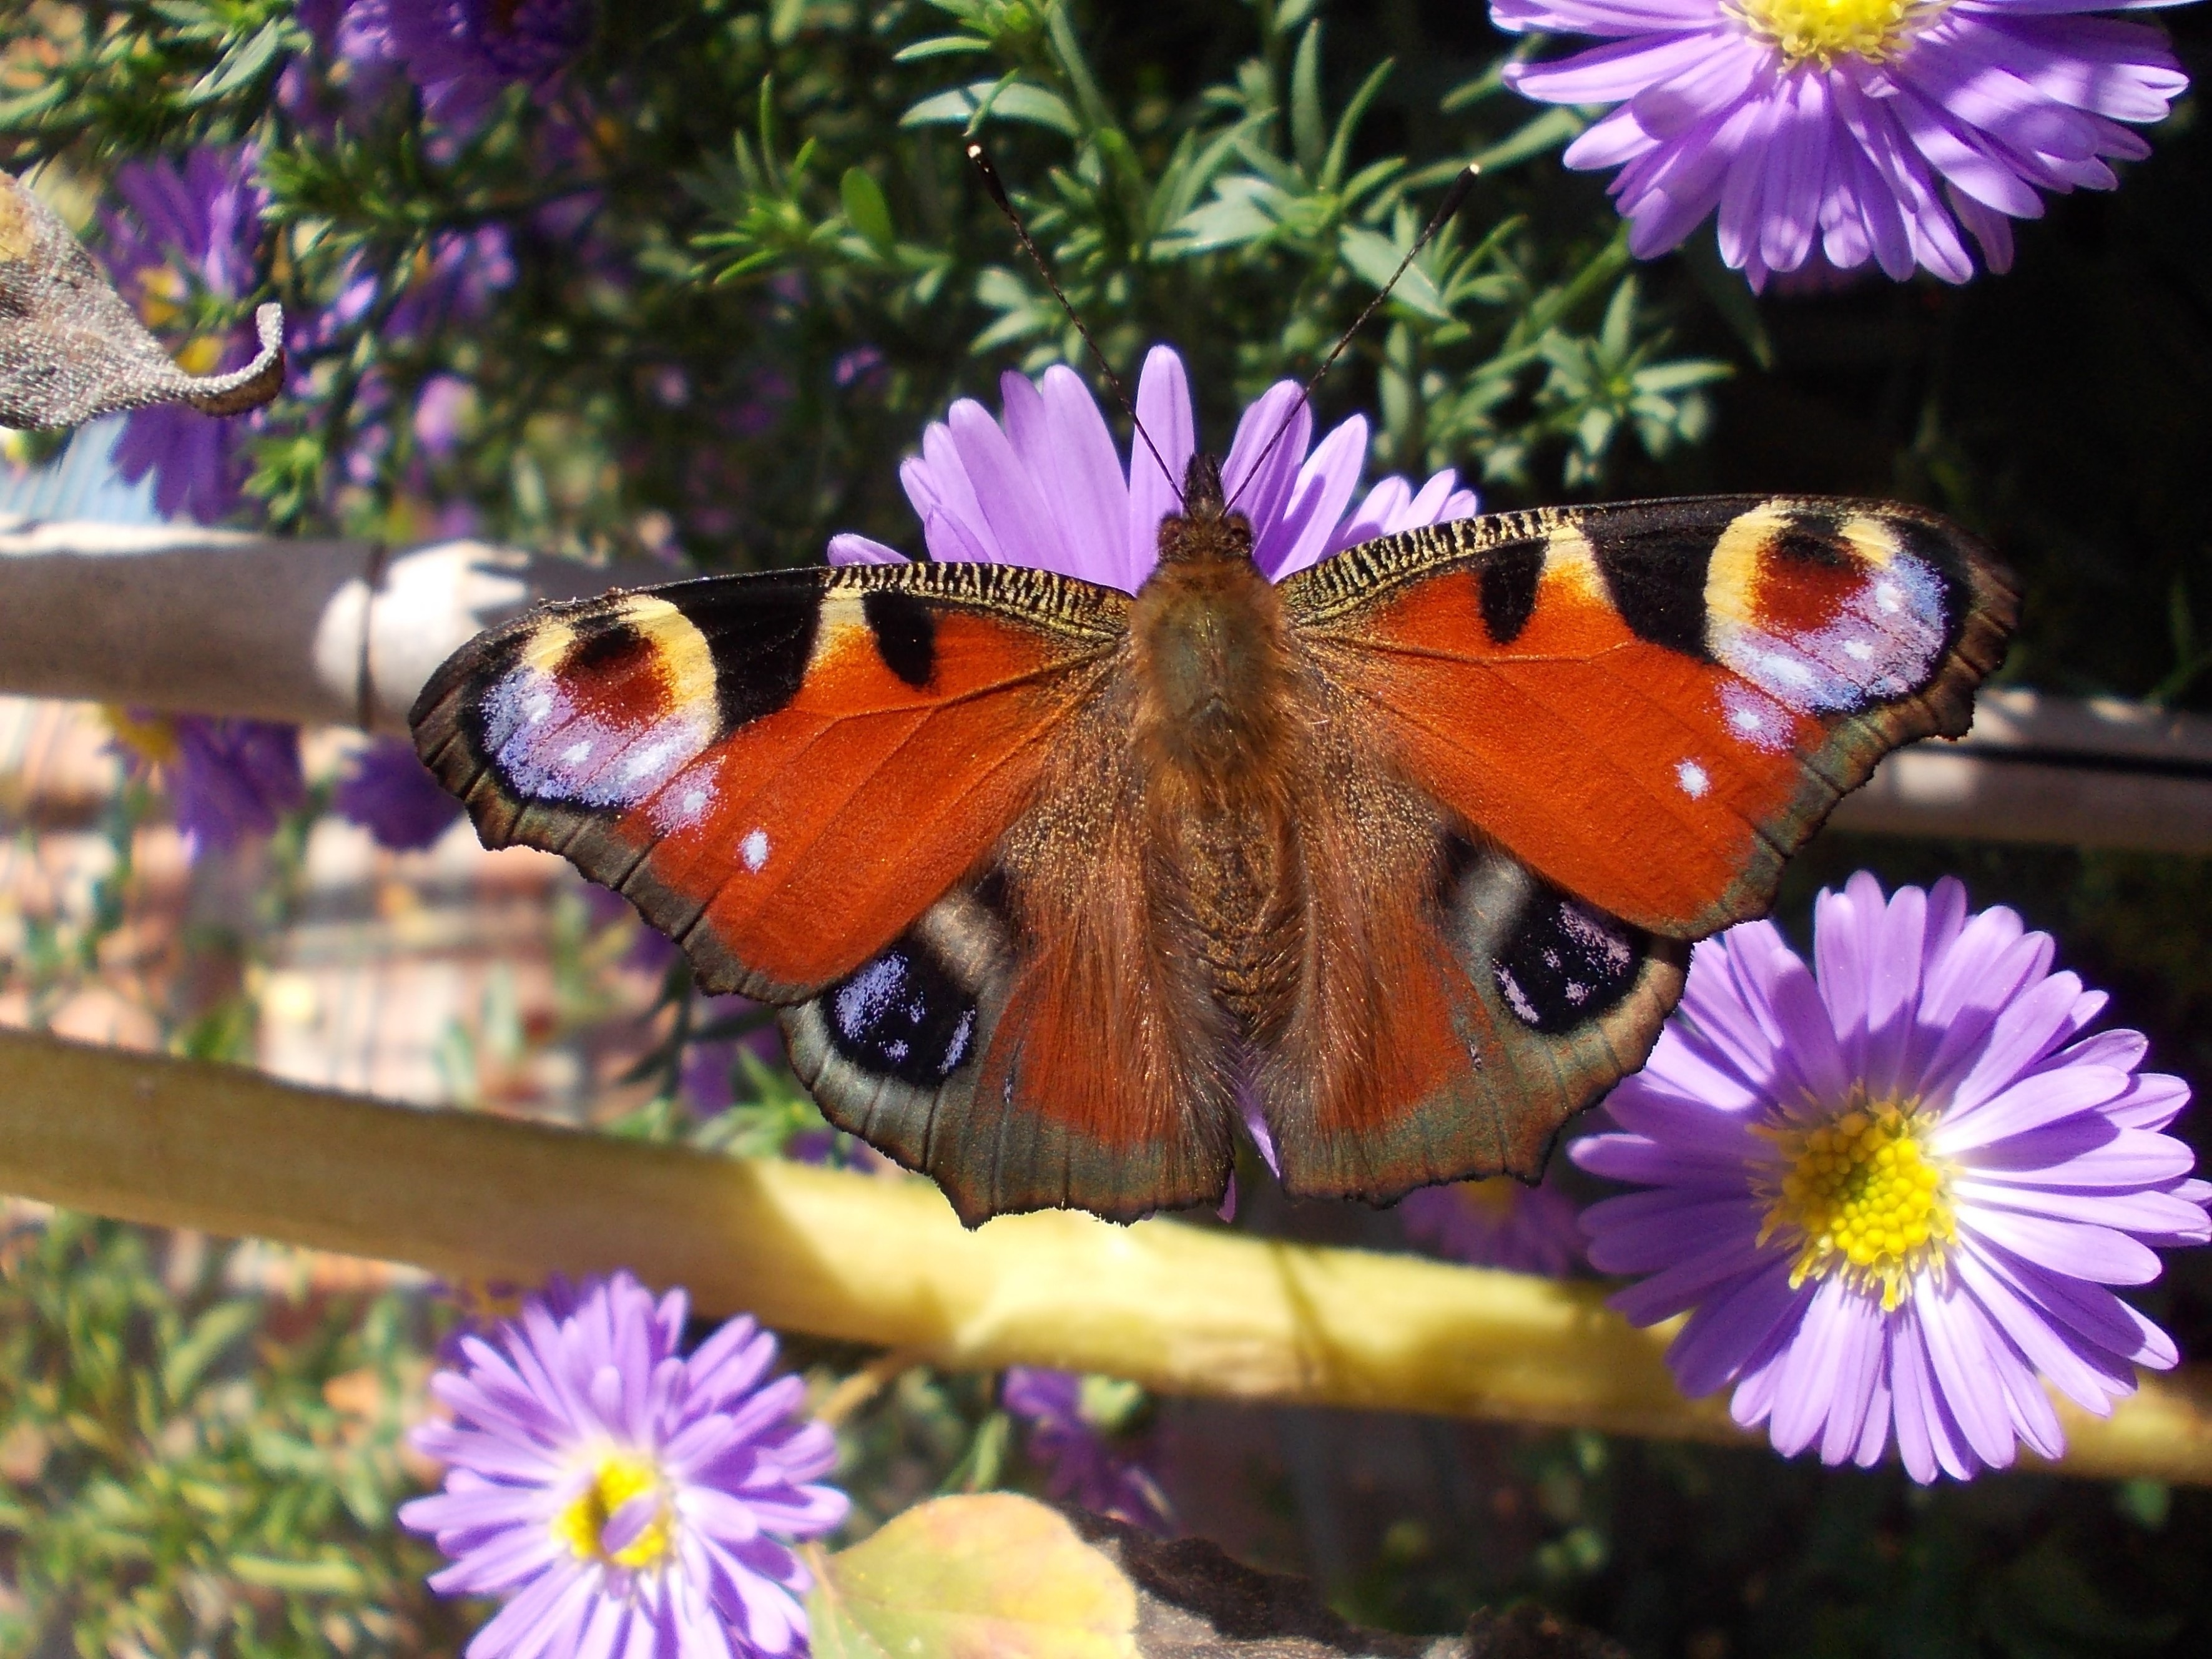
nature, blossom, plant, flower, purple, petal, bloom, red, insect, brown, botany, blue, butterfly, yellow, garden, close, flora, fauna, invertebrate, peacock, monarch butterfly, aster, nectar, macro photography, arthropod, peacock butterfly, pollinator, moths and butterflies